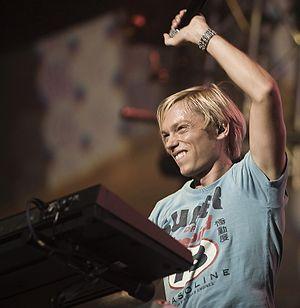
Milk Inc. était un groupe de musique électronique belge composé des producteurs Regi Penxten, Filip Vandueren et de la chanteuse Linda Mertens. Le groupe est connu pour ses hits internationaux comme Walk on Water, In My Eyes et I Don't Care en duo avec Silvy De Bie du groupe Sylver mais également La Vache, Livin' A Lie ou encore le tube Sunrise.
The Voice van Vlaanderen est une émission de télévision belge de télé-crochet musicale diffusée sur la VTM depuis le 25 novembre 2011 et présentée par An Lemmens et Sean Dhondt. Le format est adapté de l'émission musicale néerlandaise The Voice Of Holland, créée par John de Mol.
Miss Belgique 2009, 75ᵉ élection de Miss Belgique, s'est déroulée le 23 décembre 2008 au Spiroudome à Charleroi.